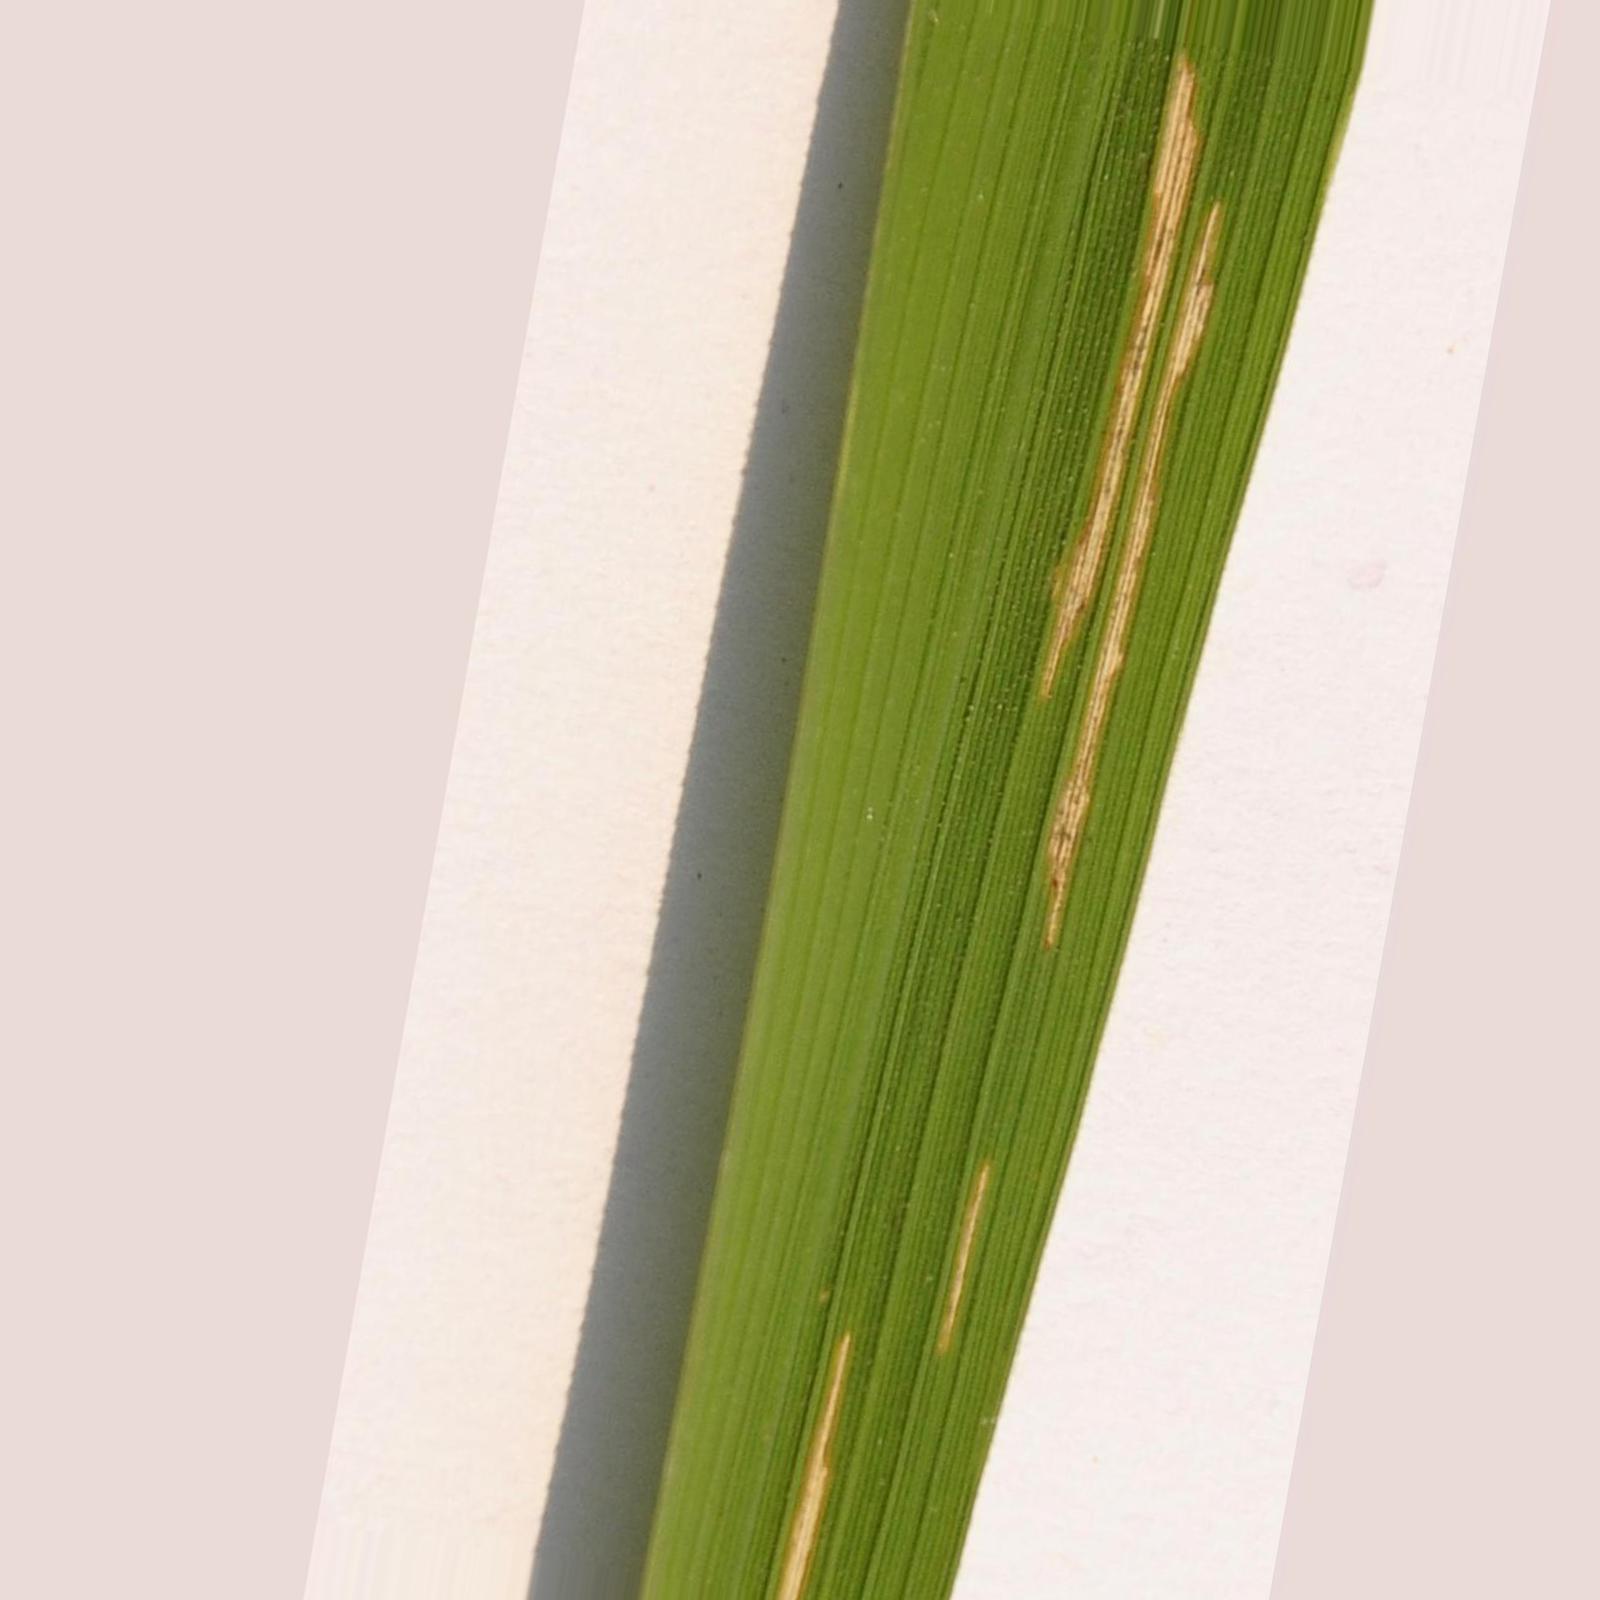
Nhãn: Bệnh Bạc lá (Bacterial leaf blight)